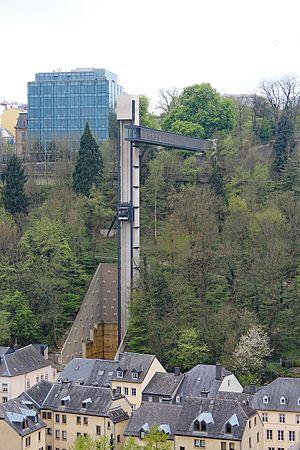
L'Ascenseur panoramique Pfaffenthal - Ville-Haute est un des deux ascenseurs publics de la ville de Luxembourg.